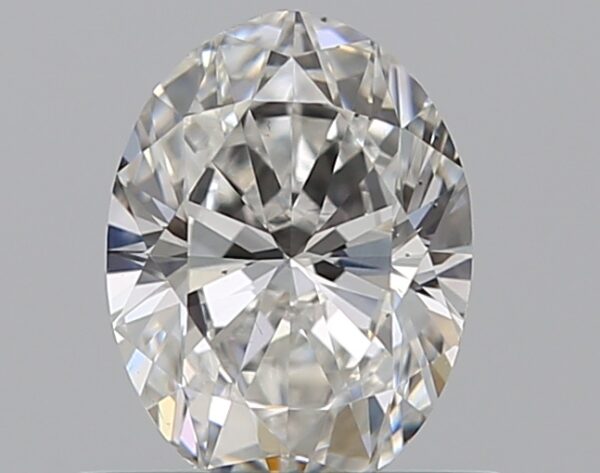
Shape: oval
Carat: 0.5
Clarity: VS2
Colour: F
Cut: EX
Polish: EX
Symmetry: GD
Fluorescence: N
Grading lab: GIA
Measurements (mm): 5.99 x 4.46 x 2.78